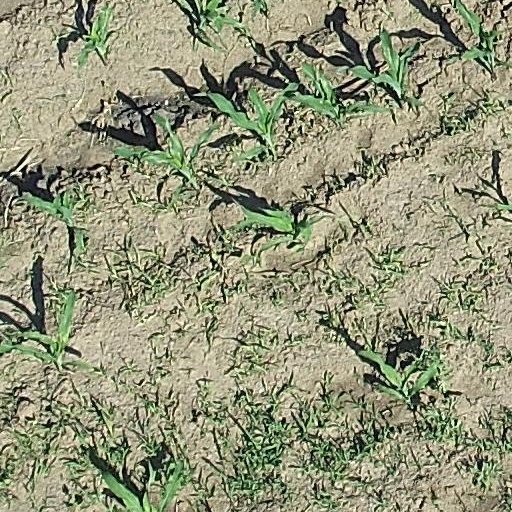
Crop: maize; corn